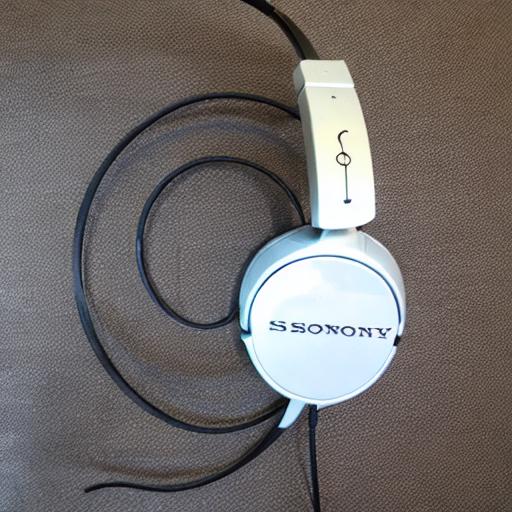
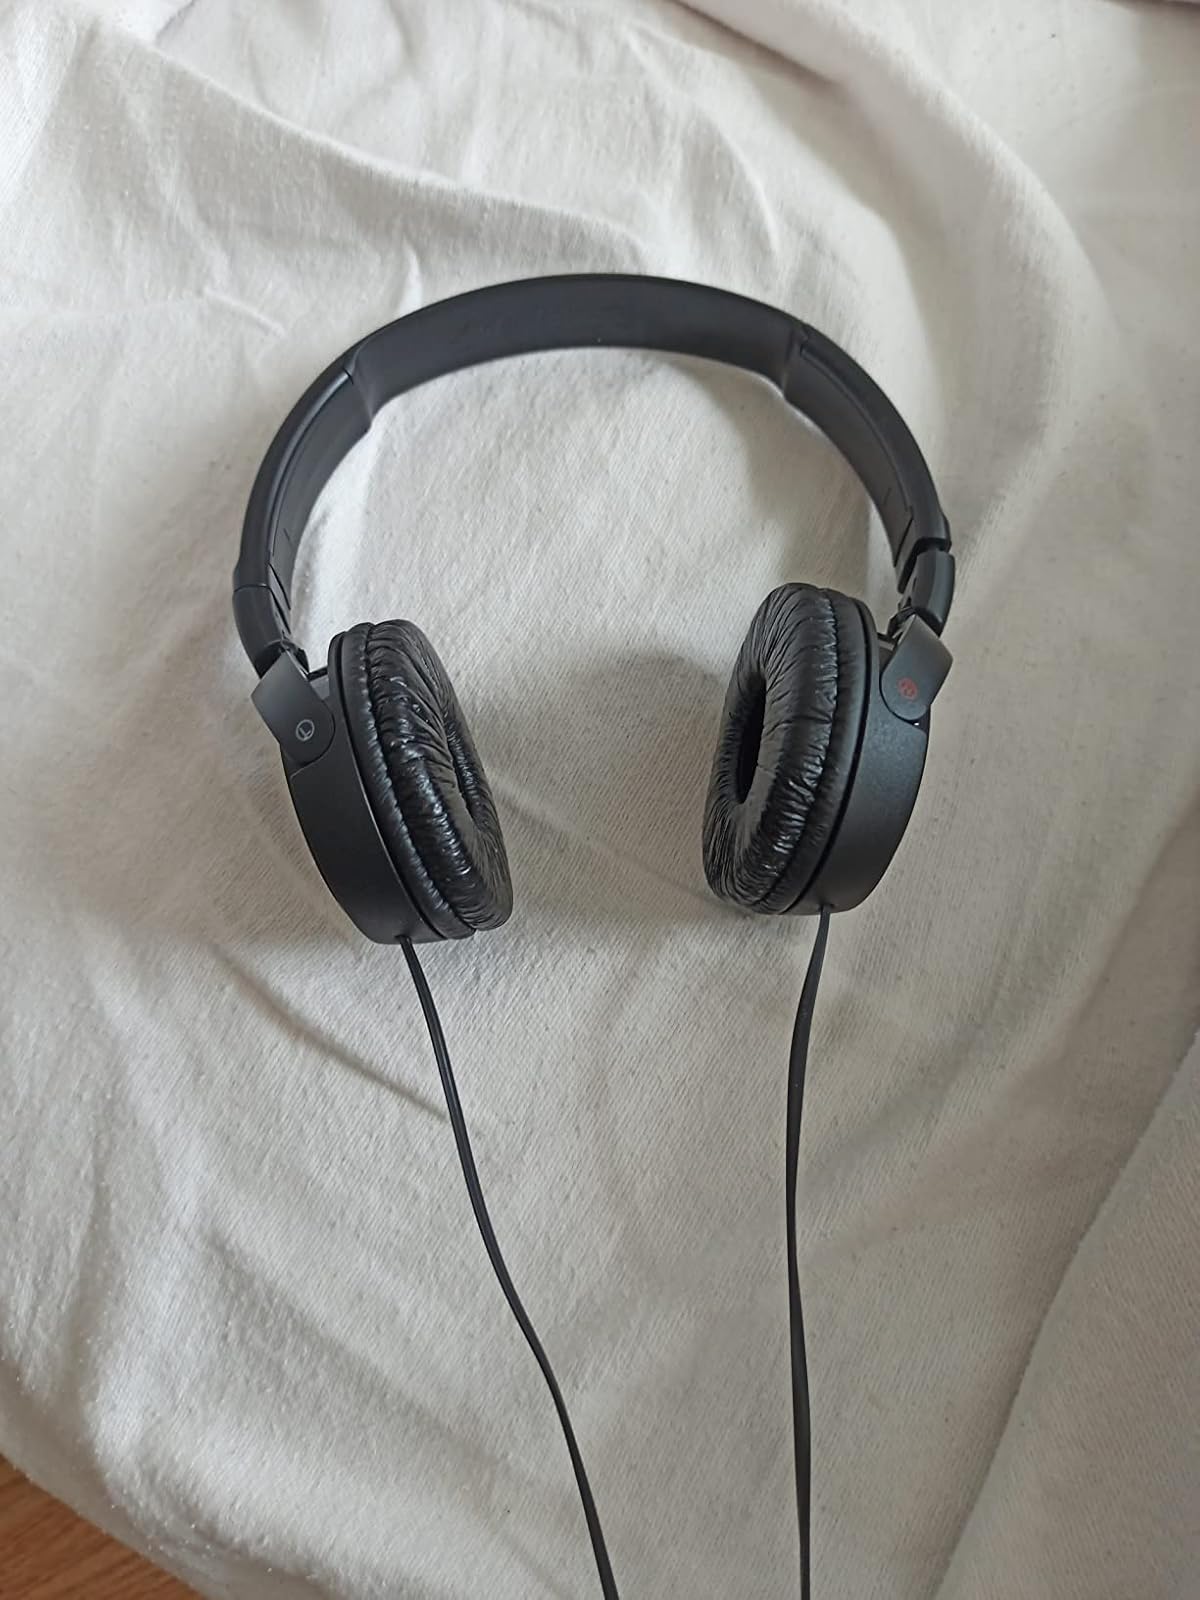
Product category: headphones
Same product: no